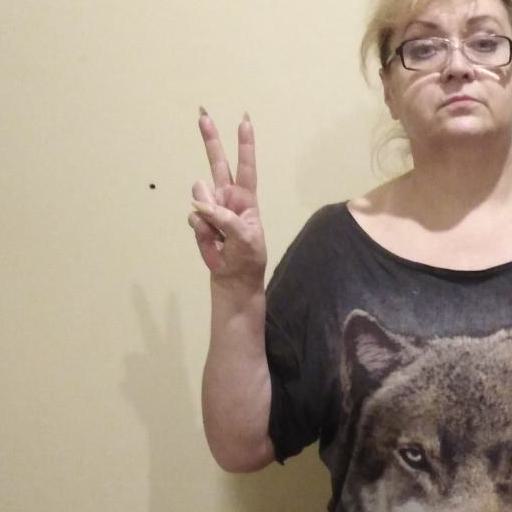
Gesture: peace